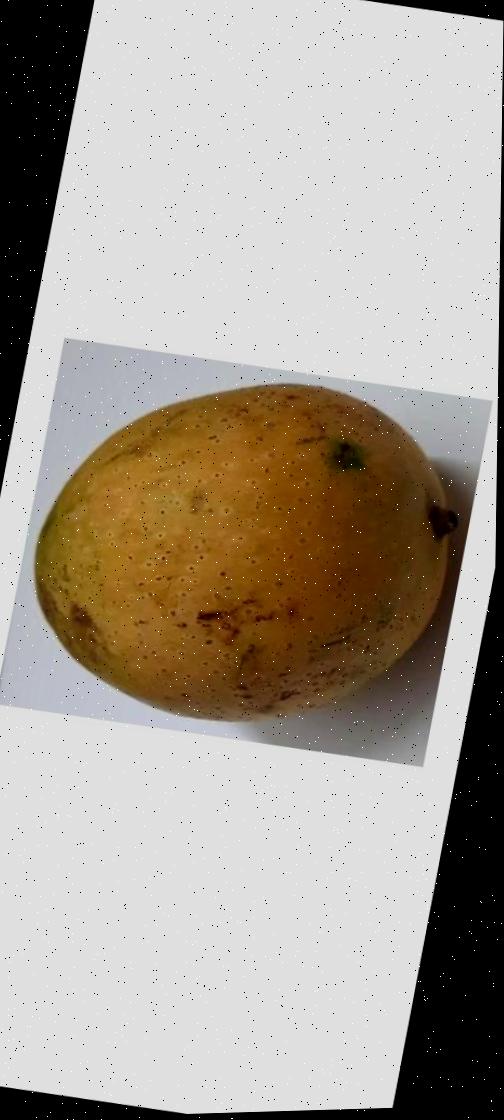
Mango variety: Ashshina Classic